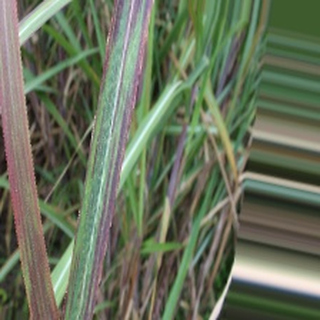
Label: sugarcane_bacterial_blight